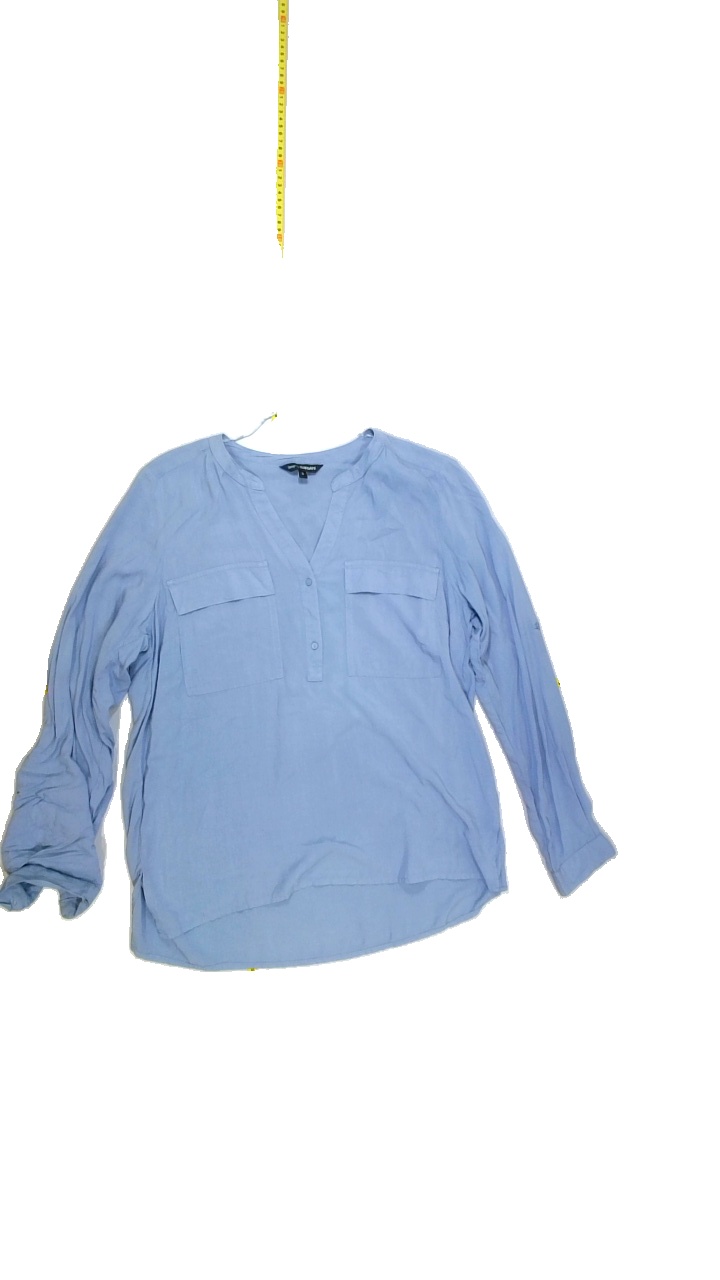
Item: Shirt (Ladies)
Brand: Kappahl
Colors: Blue
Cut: Regular, V-collar
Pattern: Plain
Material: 100%viscose
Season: All
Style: No trend
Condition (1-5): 4
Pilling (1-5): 5
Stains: No
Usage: Reuse
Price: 50-100